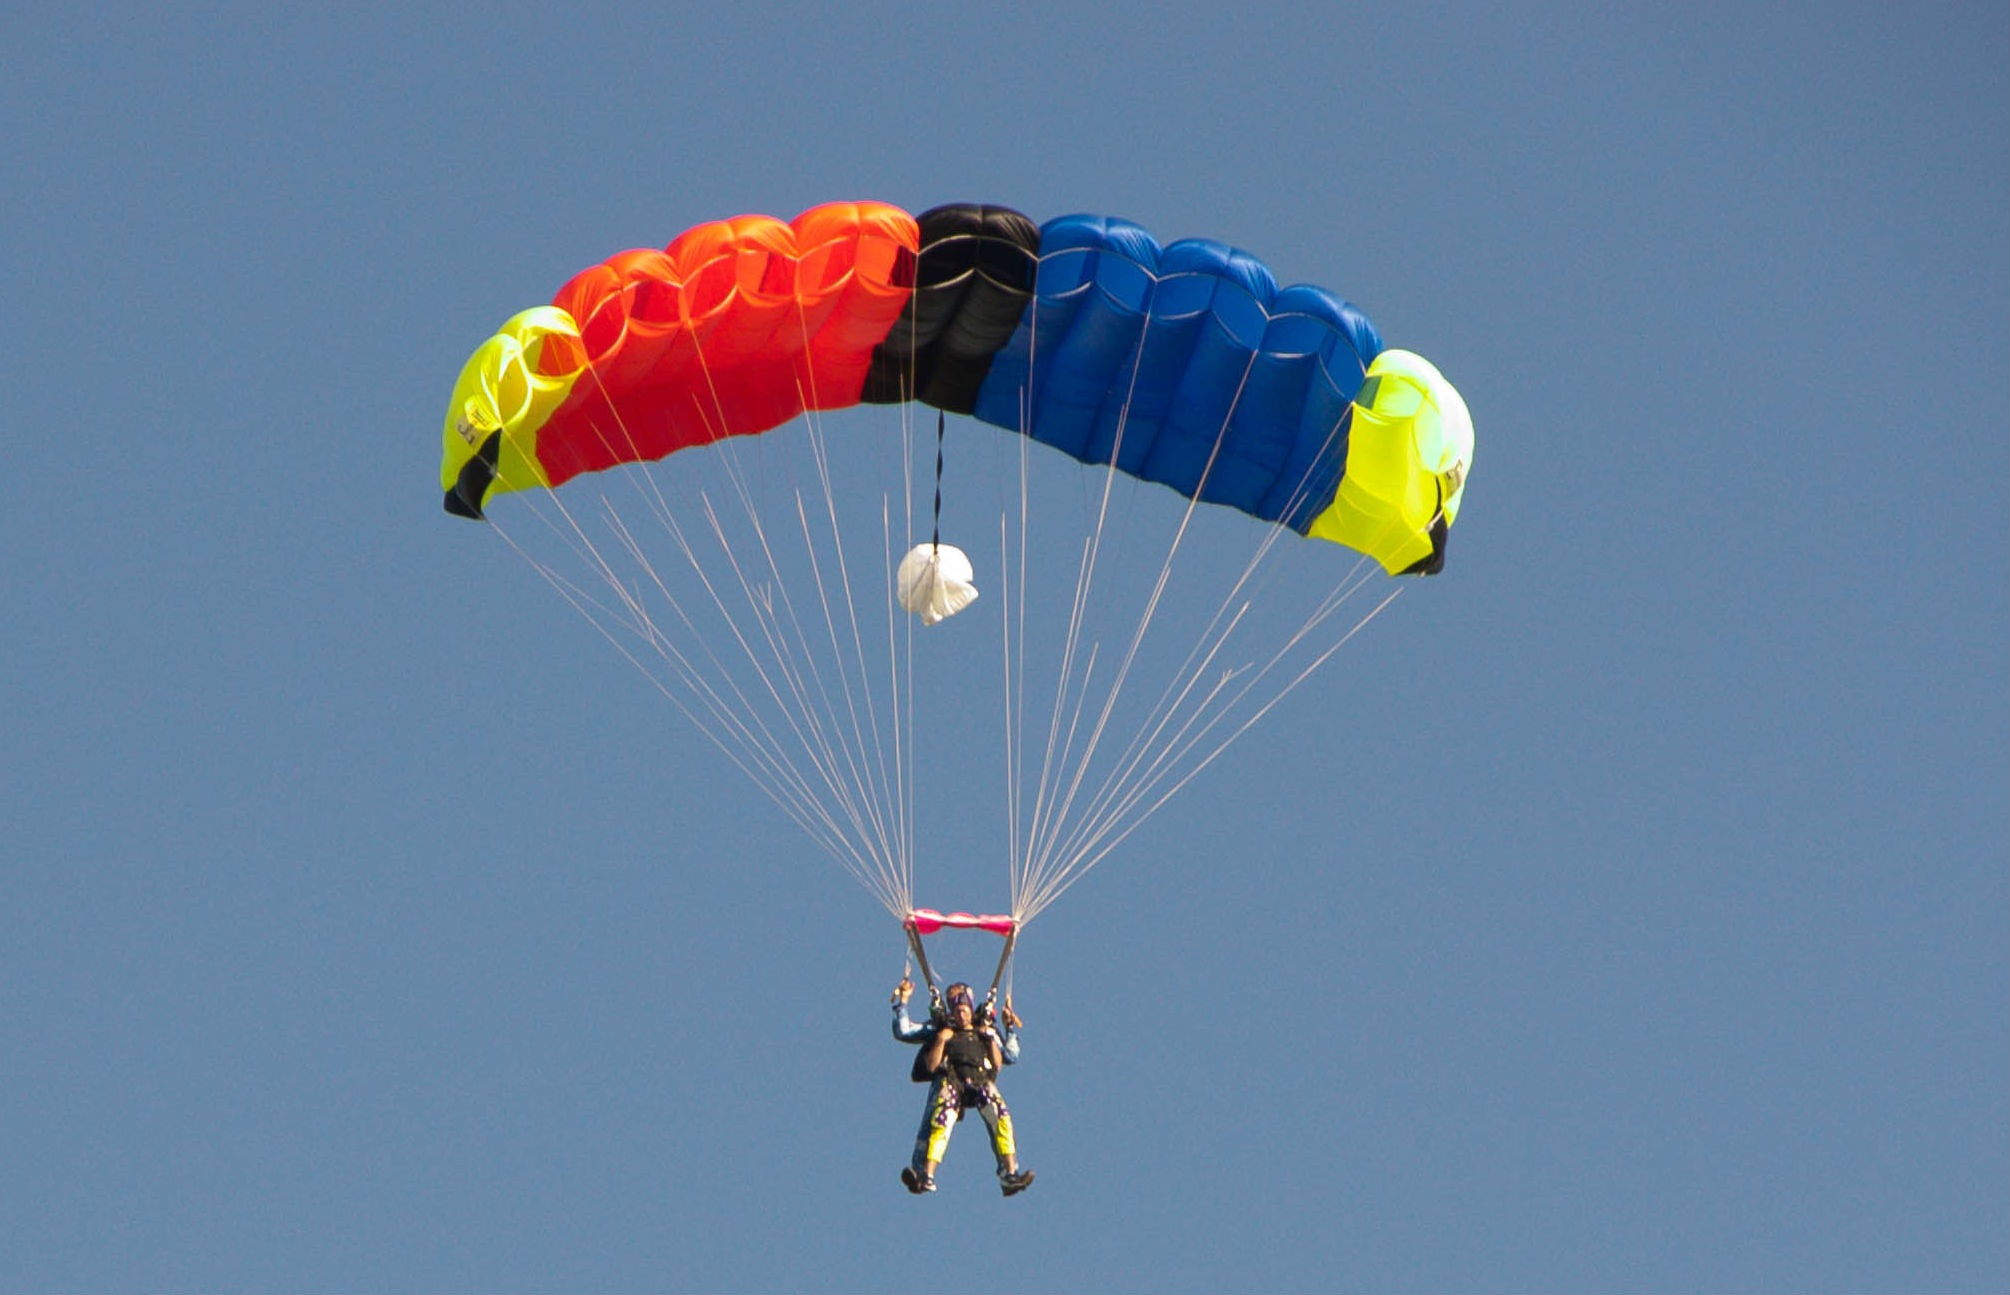
extreme, extreme sport, parachute, sports equipment, skydiving, skydive, sports, parachuting, air sports, parachutist, skydiver, atmosphere of earth, windsports